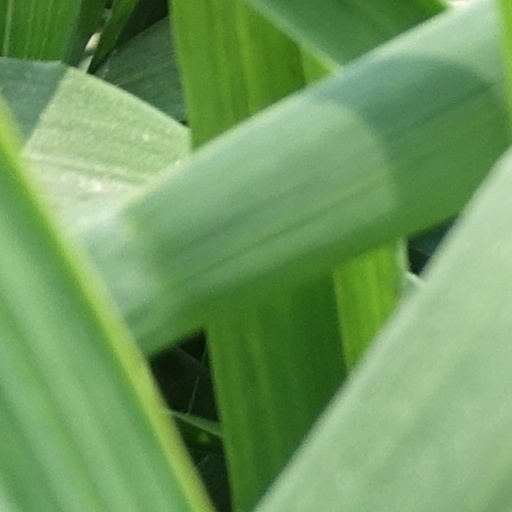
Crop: wheat